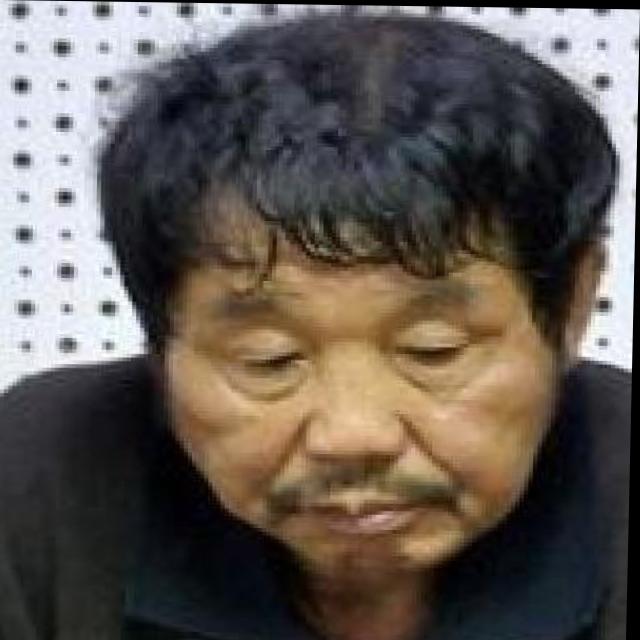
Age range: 45-64